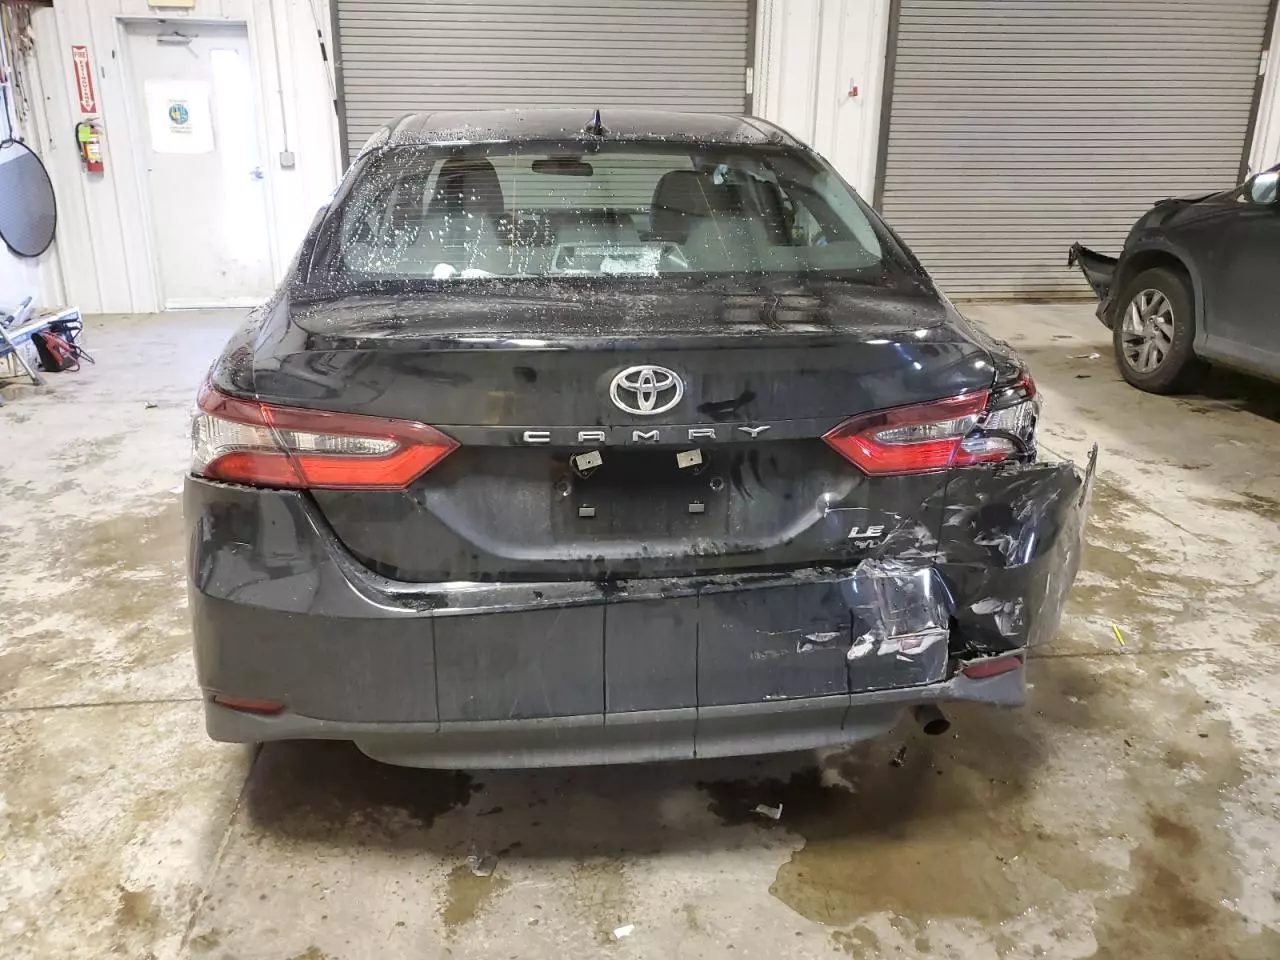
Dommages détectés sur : aile arrière droite, aile arrière gauche, malle, feu arrière droit, feu arrière gauche, pare-choc arrière, plaque d'immatriculation arrière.
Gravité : majeur